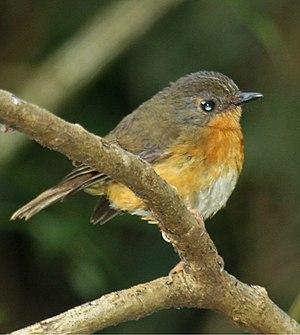
Le Rougegorge équatorial est une espèce de passereaux de la famille des Muscicapidae.